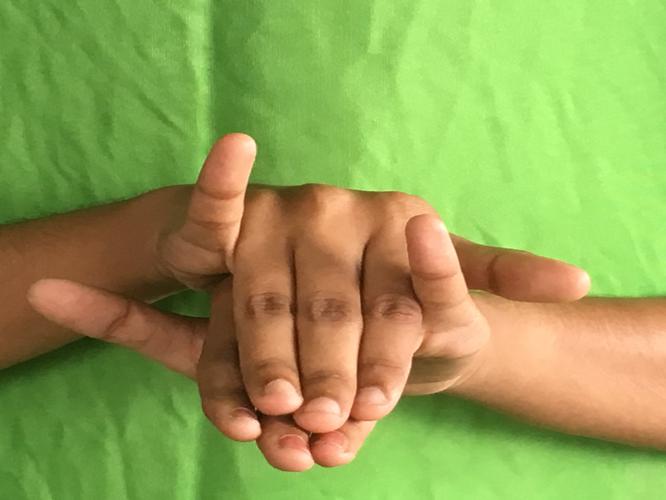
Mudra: Varaha
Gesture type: double_hand